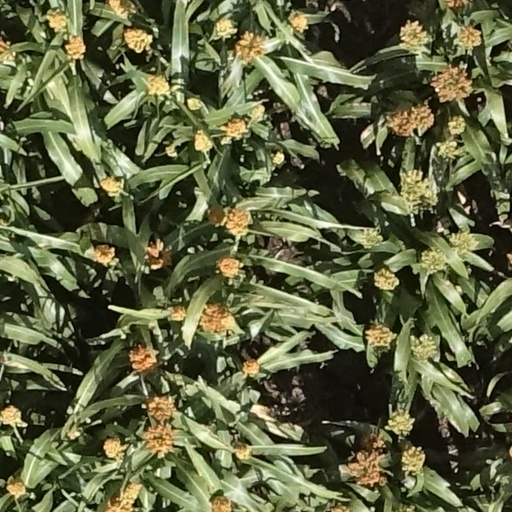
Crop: sorghum